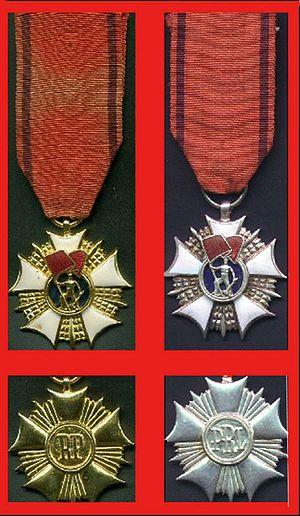
L’Ordre de la Bannière du Travail est un ordre polonais, qui est conféré aux personnes, entreprise, institutions, collectivités territoriales qui se sont distinguées par leur travail dans les domaines suivants : - l’industrie, l’agriculture, les transports, la construction, le commerce, l’État, les coopératives, les finances et d’autres secteurs de l’économie nationale - l’éducation, la science, la culture et l’art - la défense - la santé - le service public